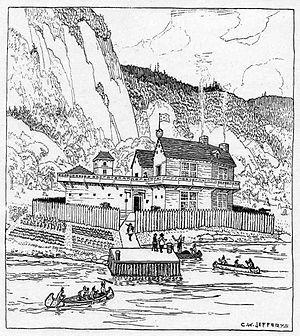
Pacifique Du Plessis est un frère récollet qui fut l'un des quatre premiers missionnaires à se rendre dans l'établissement de Québec. Il est considéré comme le premier maître d'école de la Nouvelle-France et du Canada.